Italian Liberal Party

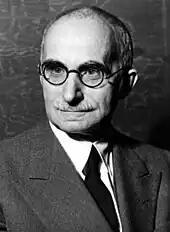
Luigi Einaudi, President of Italy from 1948 to 1955

The PLI was re-established in 1943 by Benedetto Croce, a prominent intellectual and senator, whose international recognition and parliamentary membership allowed him to remain a free man during the Fascist regime, despite being an anti-fascist himself, and joined the National Liberation Committee. After the end of World War II, Enrico De Nicola, a Liberal, became "provisional Head of State" and another one, Luigi Einaudi, who as Minister of Economy and Governor of the Bank of Italy between 1945 and 1948 had reshaped Italian economy, succeeded him as President of Italy.